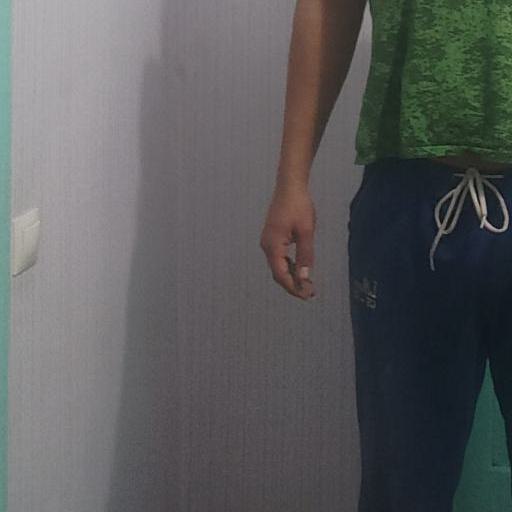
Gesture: no_gesture